Answer in natural language. How many Chairs are visible in the scene? Choose between the following options: 2, 4, 1, 3 or 0
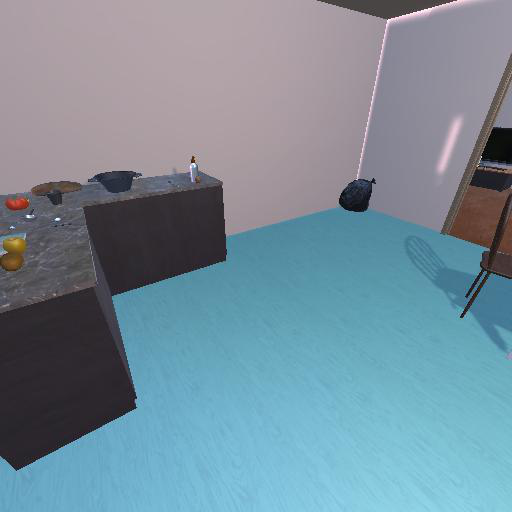
<answer>1</answer>